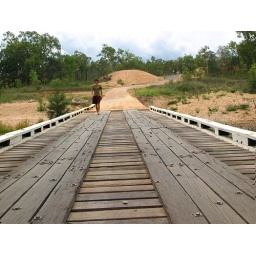
bridge over Walsh river along the Springmount Road (Mareebe-Dimbulah area)